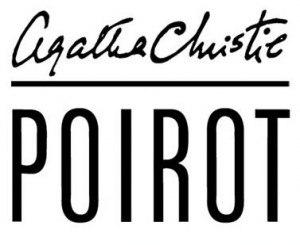
Logo de la série Hercule Poirot
Cet article présente le guide des épisodes de la saison 5 de la série télévisée britannique Hercule Poirot.
Cet article présente le guide des épisodes de la saison 9 de la série télévisée britannique Hercule Poirot.
Cet article présente le guide des épisodes de la saison 6 de la série télévisée britannique Hercule Poirot.
Cet article présente le guide des épisodes de la saison 3 de la série télévisée britannique Hercule Poirot.